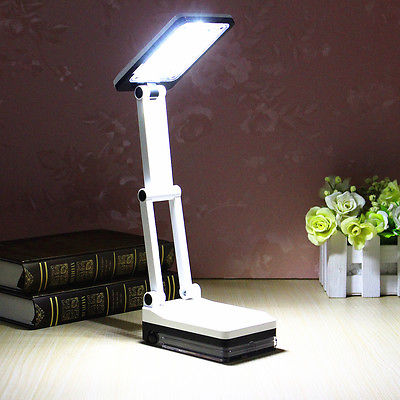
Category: lamp